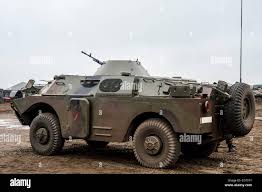
Label: BTR